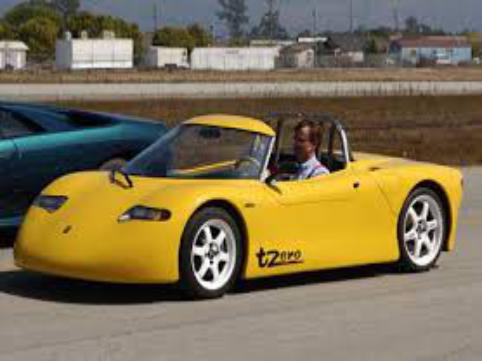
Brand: ac propulsion
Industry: Transportation